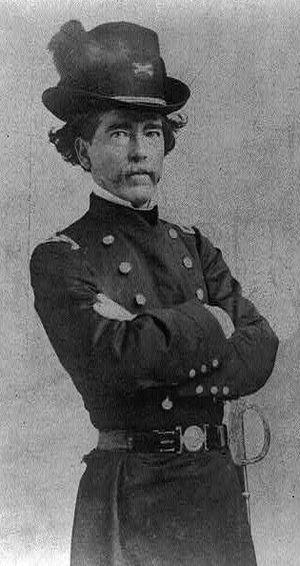
Paul Octave Hébert est un homme politique démocrate gouverneur de la Louisiane du 18 janvier 1853 au 22 janvier 1856 et militaire américain.